Kim Garth

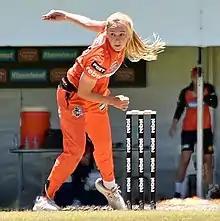
Garth bowling for Perth Scorchers in November 2019

Kimberley Jennifer Garth (born 25 April 1996) is an Irish-Australian cricketer who currently plays for Victoria, Melbourne Stars and Australia. An all-rounder, she plays as a right-arm medium bowler and right-handed batter. Between 2010 and 2019, she played international cricket for Ireland, the country of her birth, playing more than 100 matches for the side, before deciding to move to Australia. She made her international debut for Australia in December 2022.